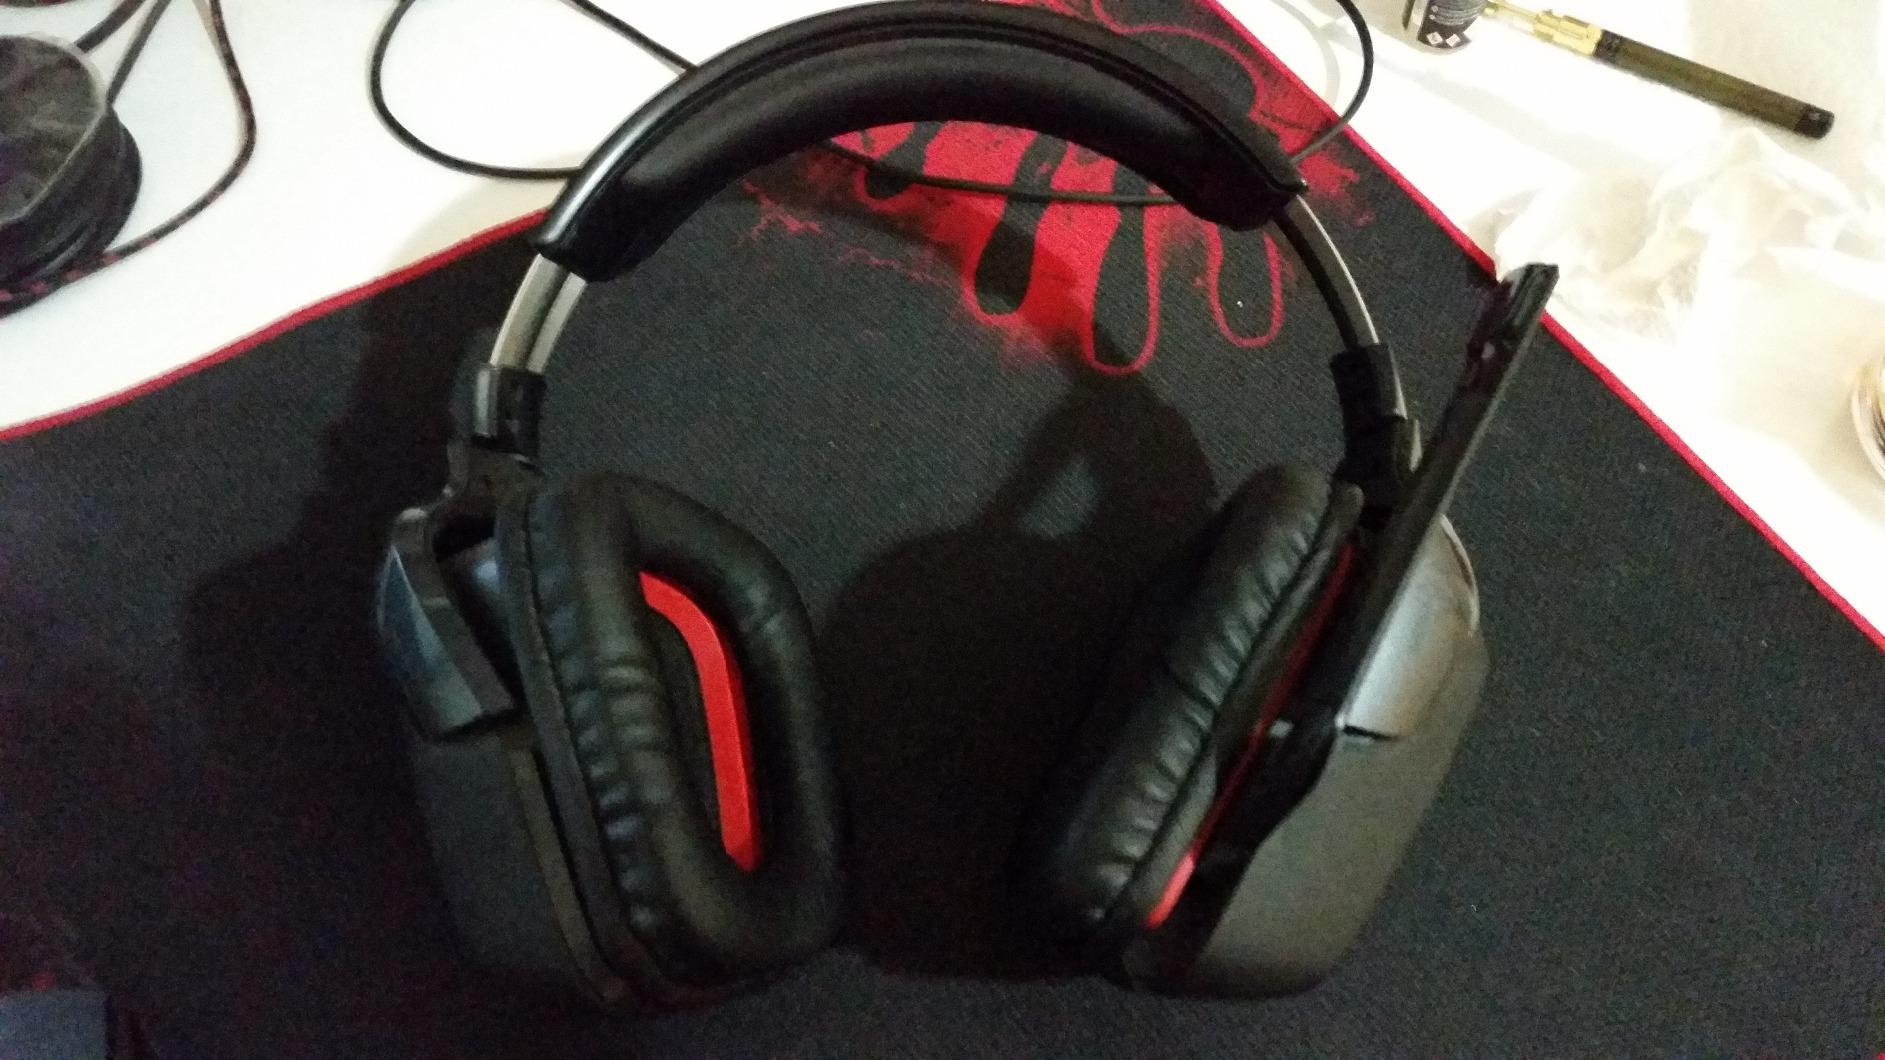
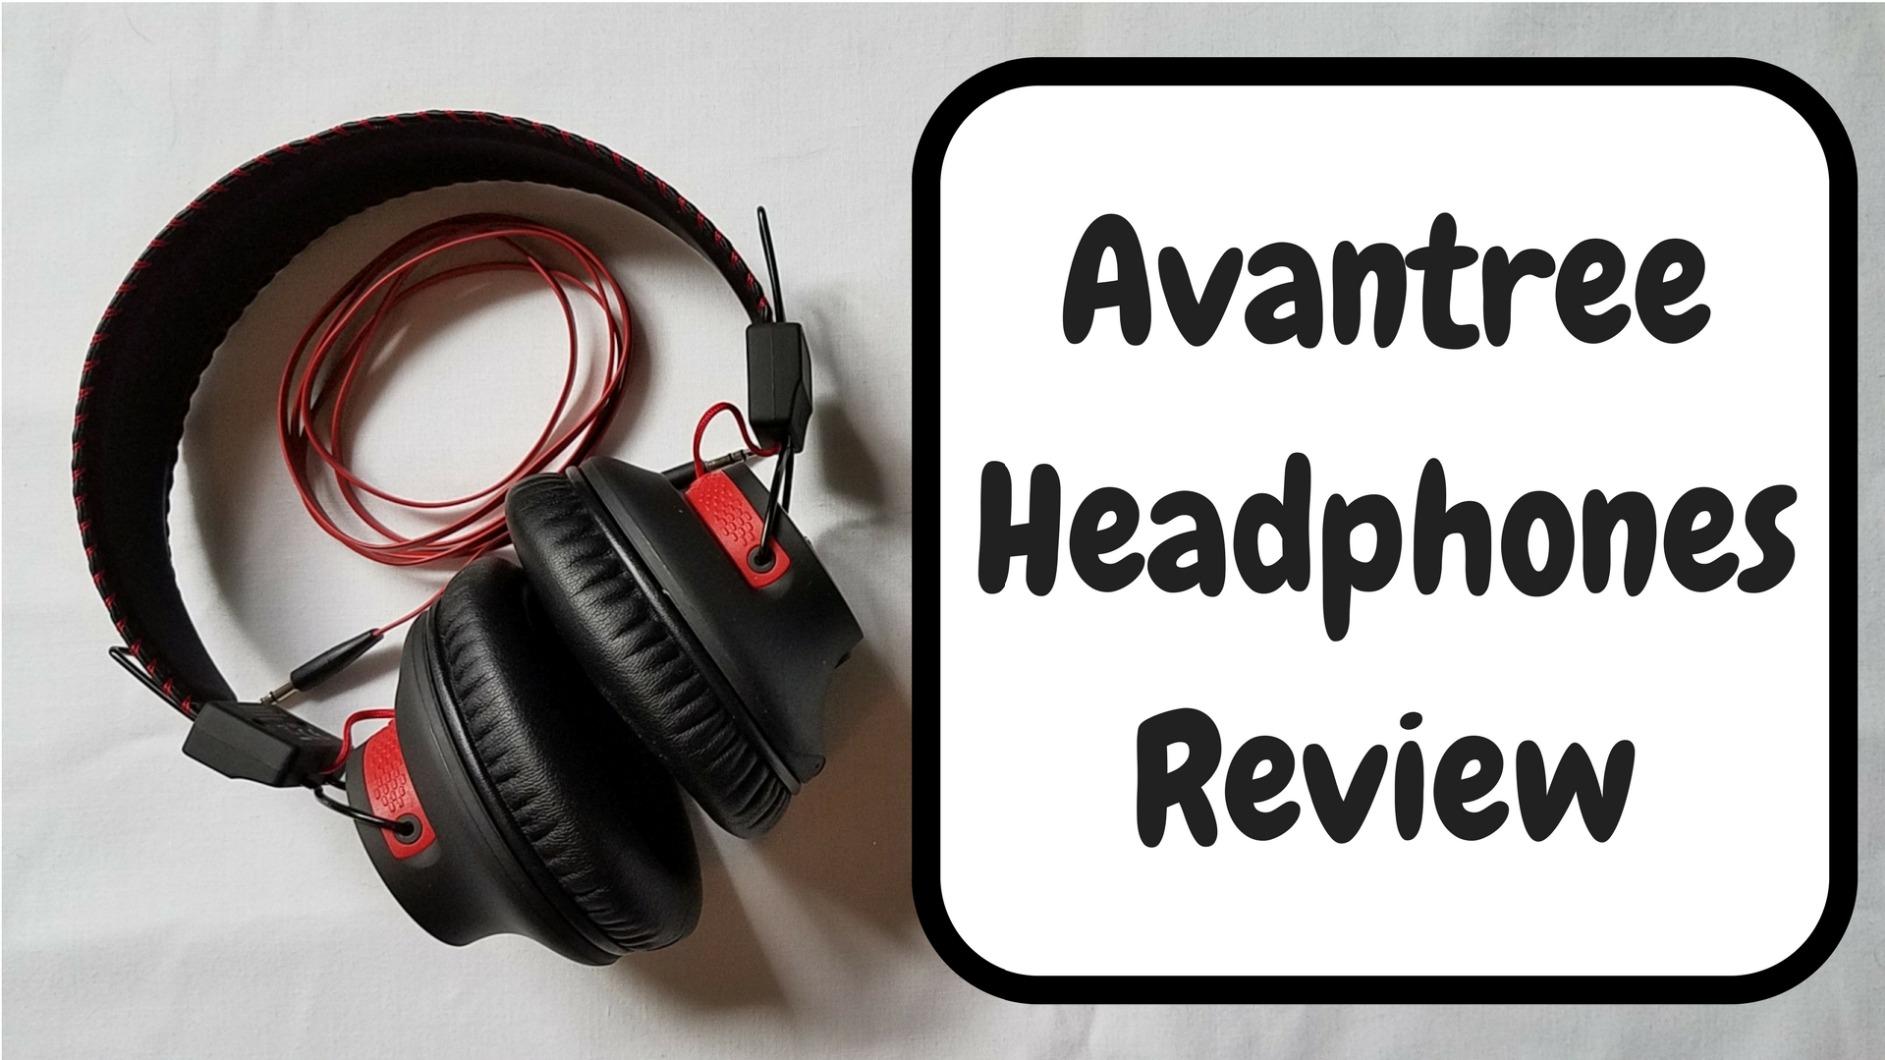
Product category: headphones
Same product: no